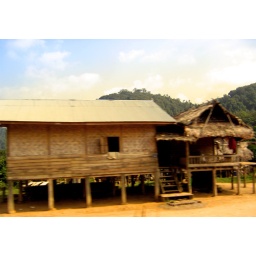
Snapped from a bus window in Northern Laos